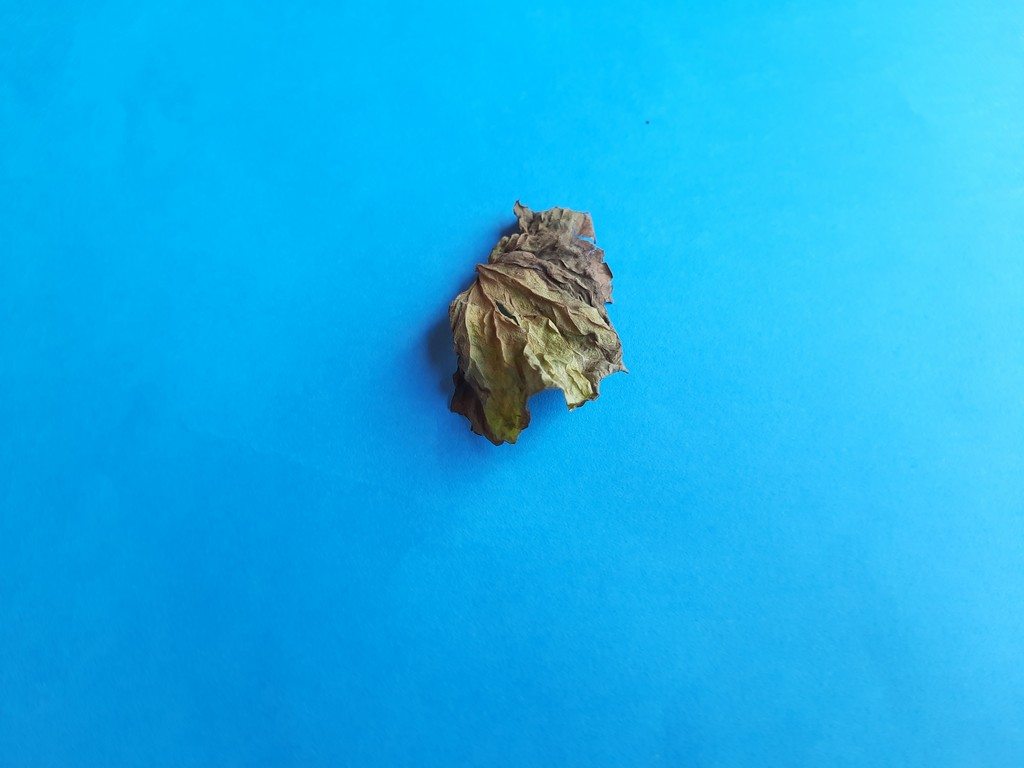
Label: Dried